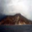
Label: mountain